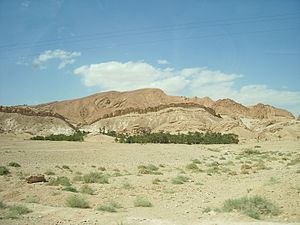
Tunesien / Geografi
Grænsen til Algeriet.
Tunesien, officielt Republikken Tunesien er et land i Maghreb-regionen Nordafrika. Det har et samlet areal på 163.610 km². Landet grænser op til Algeriet i vest og sydvest, Libyen i sydøst, og Middelhavet i nord og øst. Tunesiens indbyggertal er ca. 11,4 millioner. Dets navn er afledt af hovedstaden Tunis, der ligger ved Middelhavet.